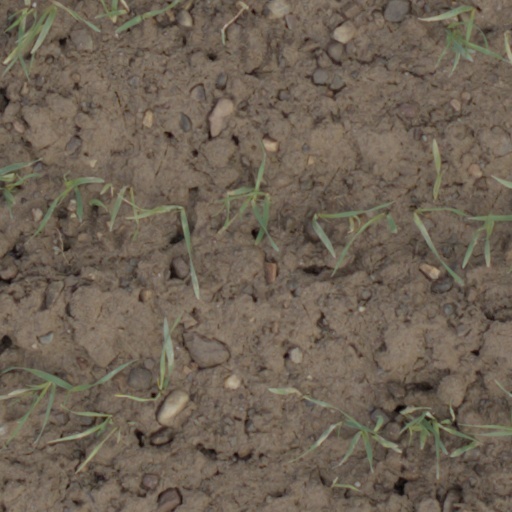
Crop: wheat